Final Battle 2010

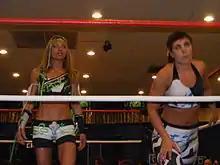
Daizee Haze (left) and Sara Del Rey (right) both picked their tag team partners going into Final Battle 2010.

Other matches on the card include a tag team match between Daizee Haze and Amazing Kong wrestling Sara Del Rey and Serena Deeb. At "Bluegrass Brawl" in July, Haze defeated Del Rey, but the challenge was prompted by a match on the 22 November episode of "Ring of Honor Wrestling" which went to a 10-minute time-limit draw. In an interview regarding the match, Haze expressed exasperation about the lack of a decision until Del Rey interrupted claiming she was moments from winning and that she needed more of a challenge. Haze assured Del Rey she would find more competition and a few days later Kong tweeted to confirm she would be Haze's partner. Kong had faced off against Del Rey at "Supercard of Honor V" and lost after Del Rey used Hero's loaded elbow pad. They main evented in a match with the Briscoes and Kings of Wrestling at "Hate: Chapter II" where Kong gained some revenge when her team defeated Del Rey's but it was not until "Salvation" in July where Kong would pin Del Rey herself. Incidentally, Kong and Haze teamed together against Del Rey and her partner Lacey at the Man Up PPV in September 2007 and picked up the win. On December 7, Del Rey confirmed her partner would be Serena Deeb, who had been in a number of ROH matches in 2007 and 2008.